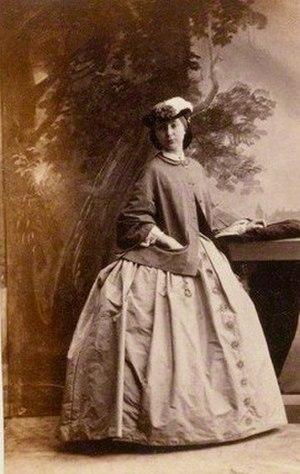
Katharine Louisa Russell, vicomtesse Amberley, souvent appelée Kate, était une des premières militantes de la contraception, et du droit de vote des femmes au Royaume-Uni. Elle était la mère du philosophe Bertrand Russell.